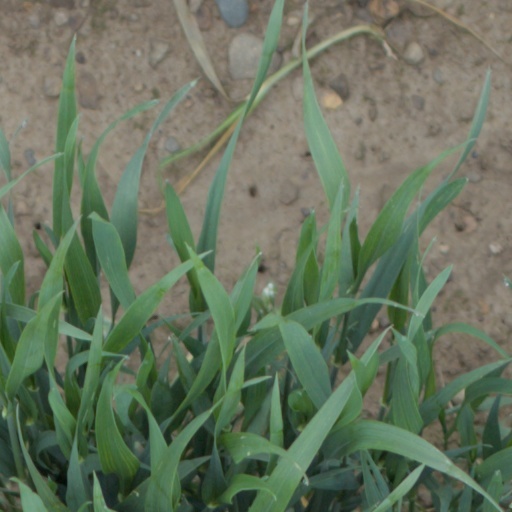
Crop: wheat